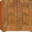
Label: wardrobe